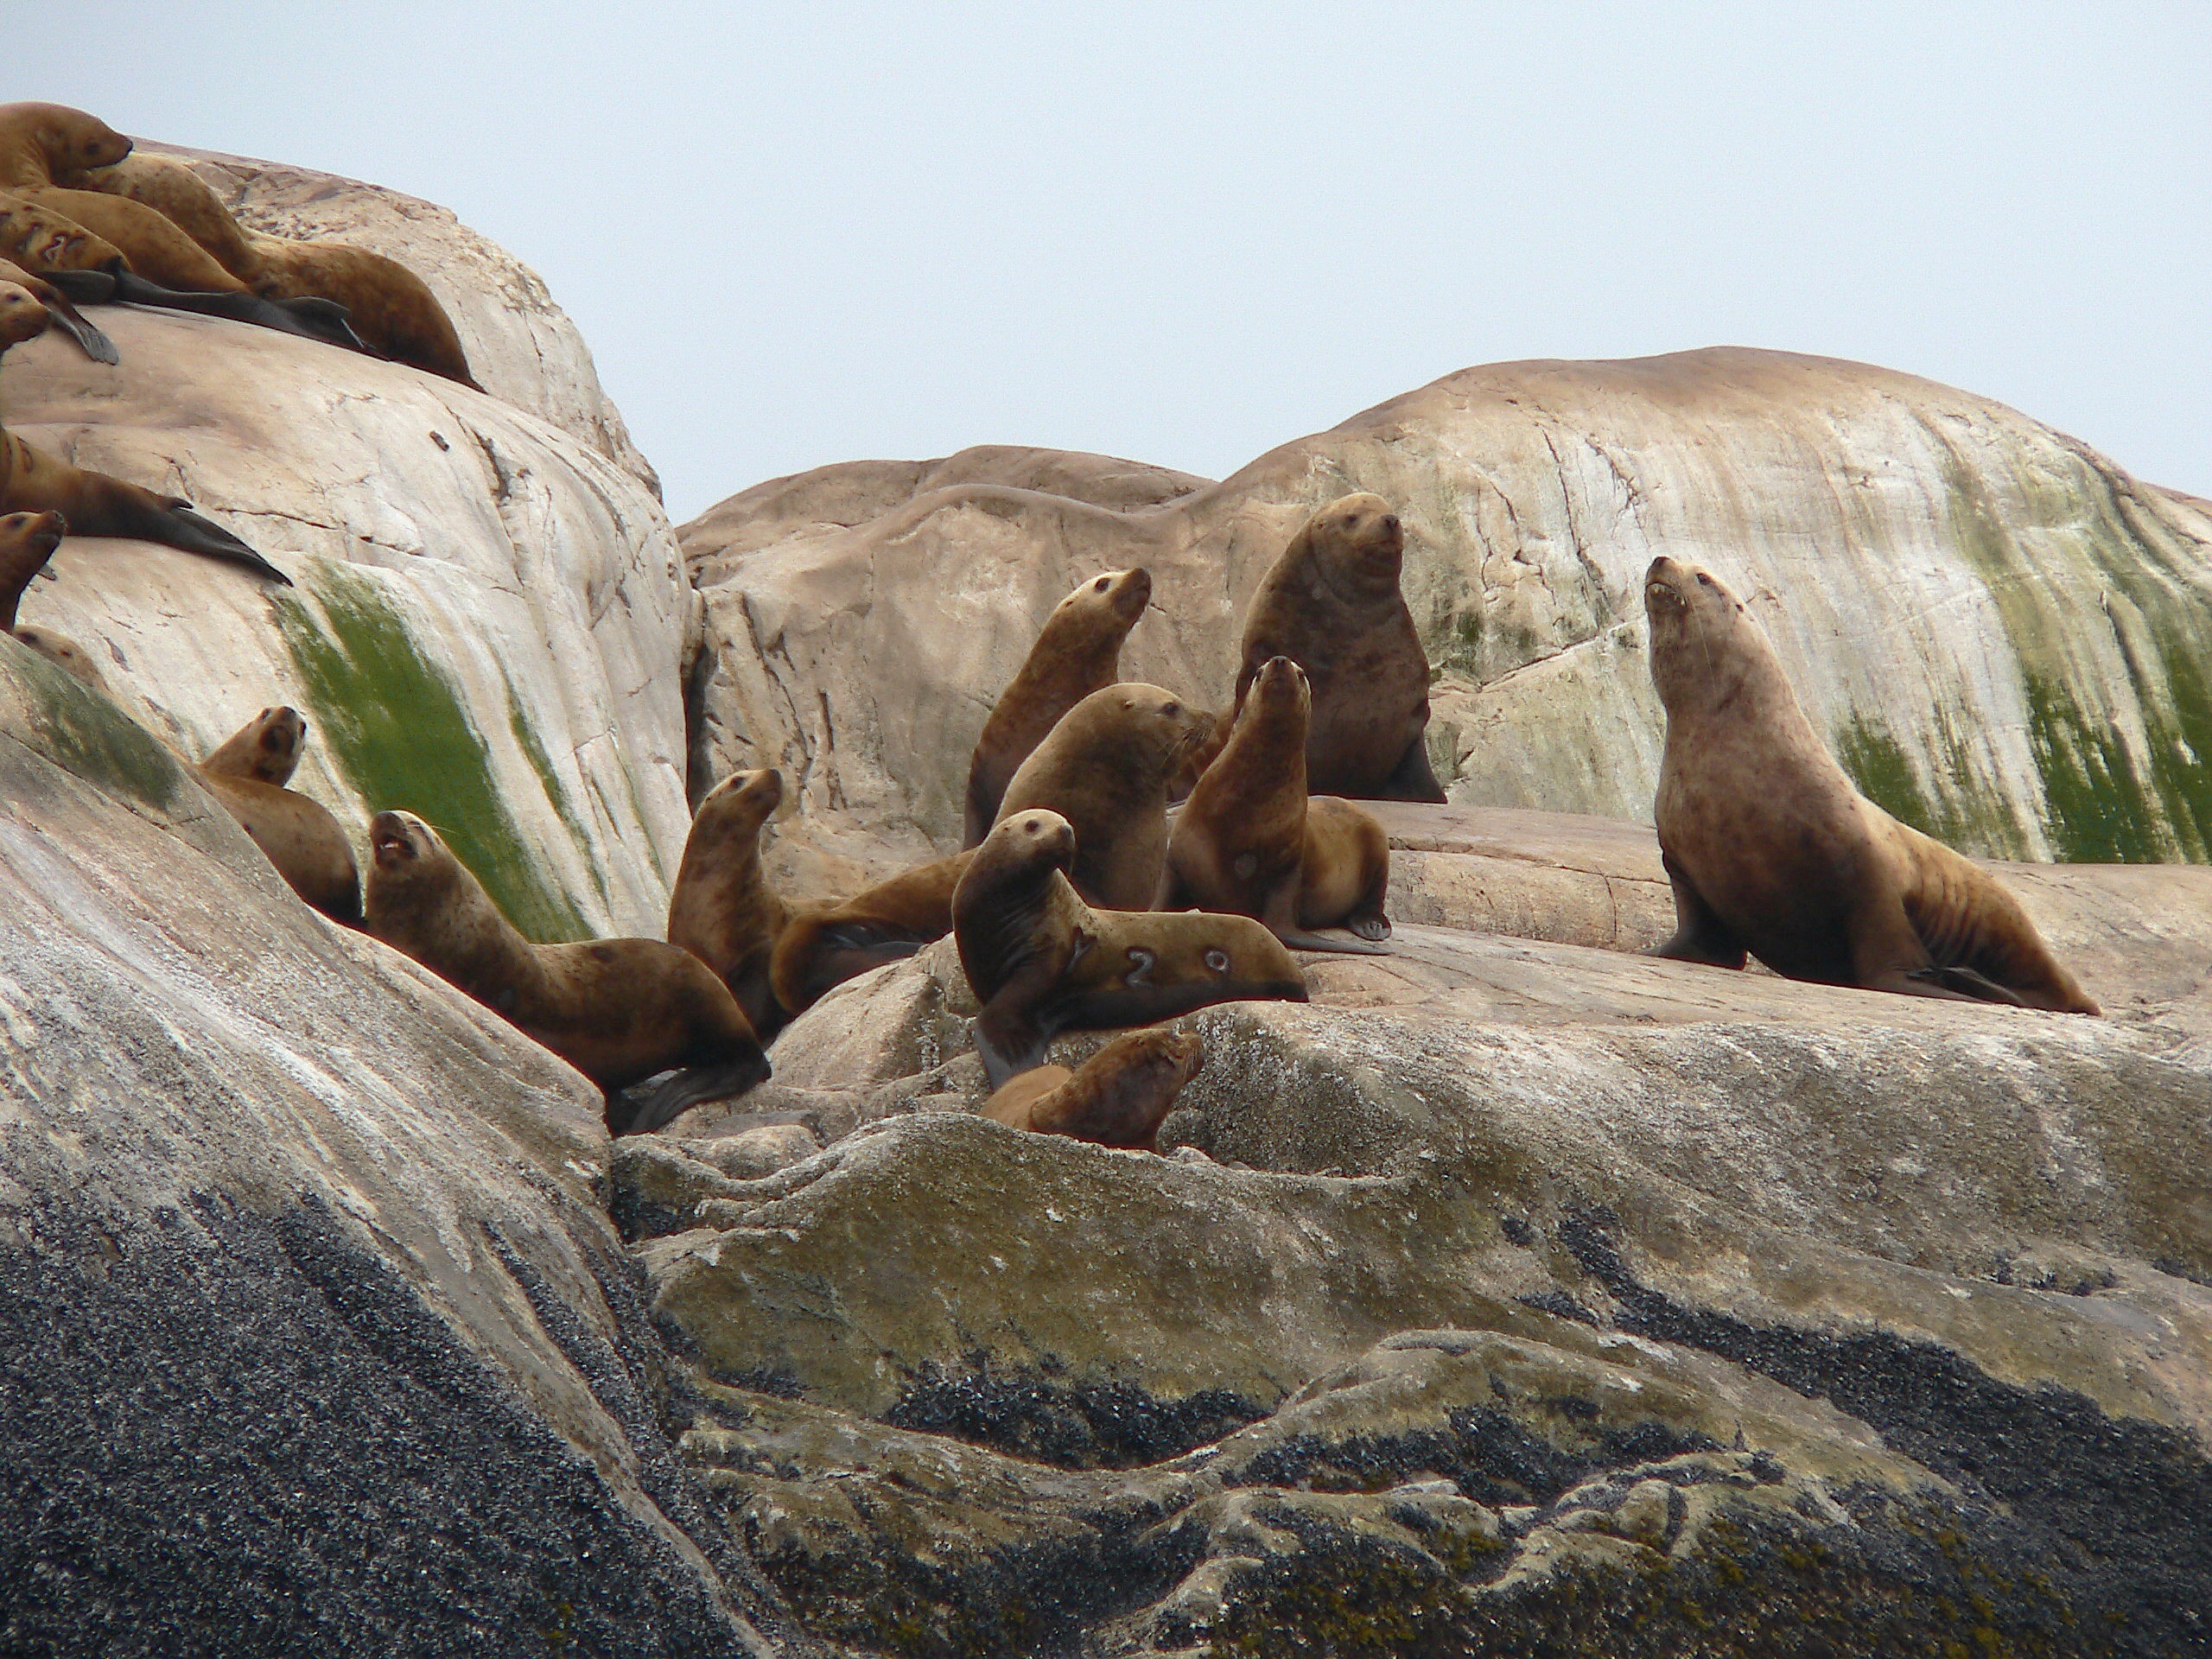
nature, rock, wilderness, sky, adventure, wildlife, rocky, material, rocks, sculpture, outside, clouds, geology, boulder, sea life, alaska, glacier bay, steller sea lions